U.S. Military connector specifications

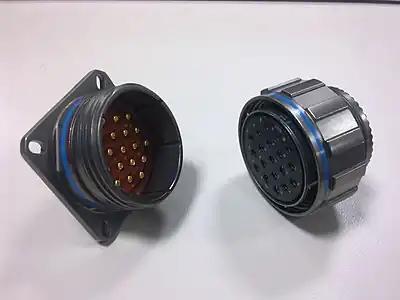
A MIL-DTL-38999 circular connector plated with a nickel–teflon composite. Left: plug (male) type connector; Right: receptacle (female) type connector)

Electrical or fiber-optic connectors used by U.S. Department of Defense were originally developed in the 1930s for severe aeronautical and tactical service applications, and the Type "AN" (Army-Navy) series set the standard for modern military circular connectors. These connectors, and their evolutionary derivatives, are often called Military Standard, "MIL-STD", or (informally) "MIL-SPEC" or sometimes "MS" connectors. They are now used in aerospace, industrial, marine, and even automotive commercial applications.